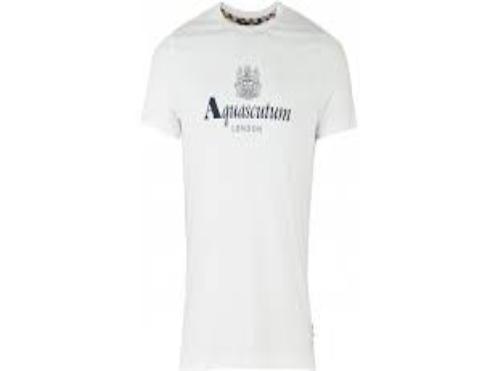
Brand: Aquascutum
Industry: Clothes